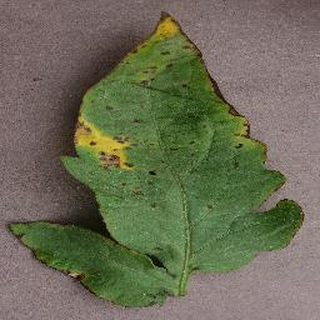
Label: tomato_bacterial_spot